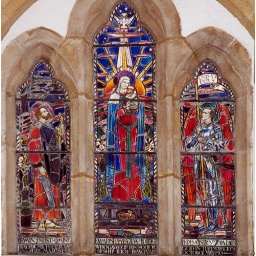
The original &amp;quot;east&amp;quot; window over the altar in the first small church at Kesgrave